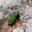
Label: beetle